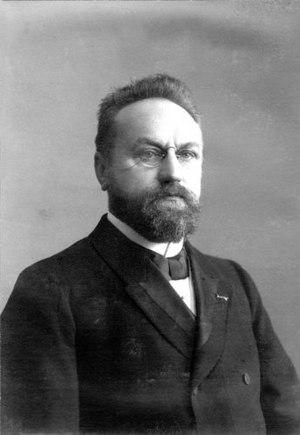
Herman Bavinck était un pasteur et théologien néerlandais.